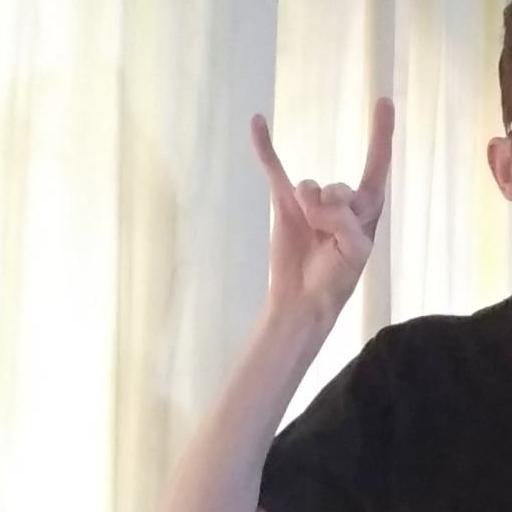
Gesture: rock